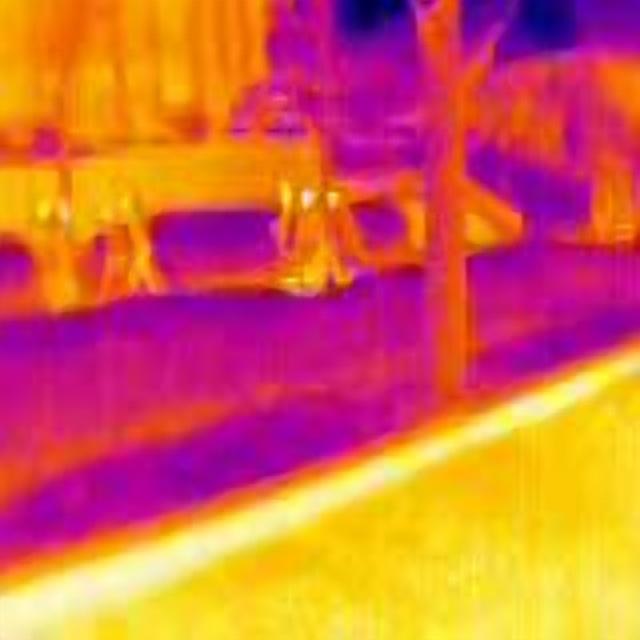
Detected objects:
label: person
label: person
label: person
label: person
label: person
label: person
label: person